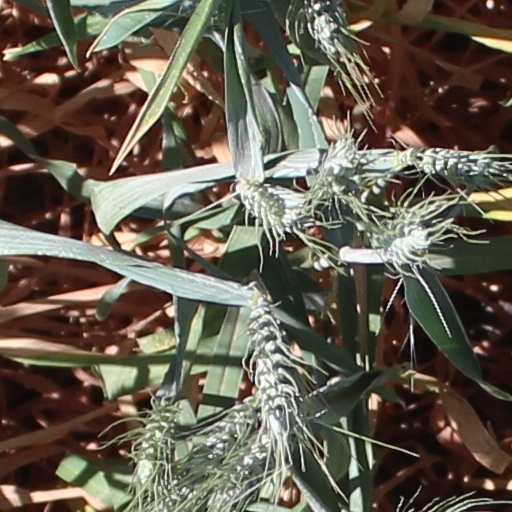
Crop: wheat